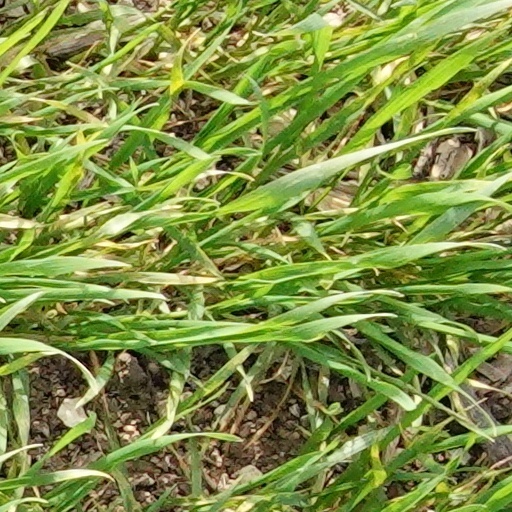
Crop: wheat